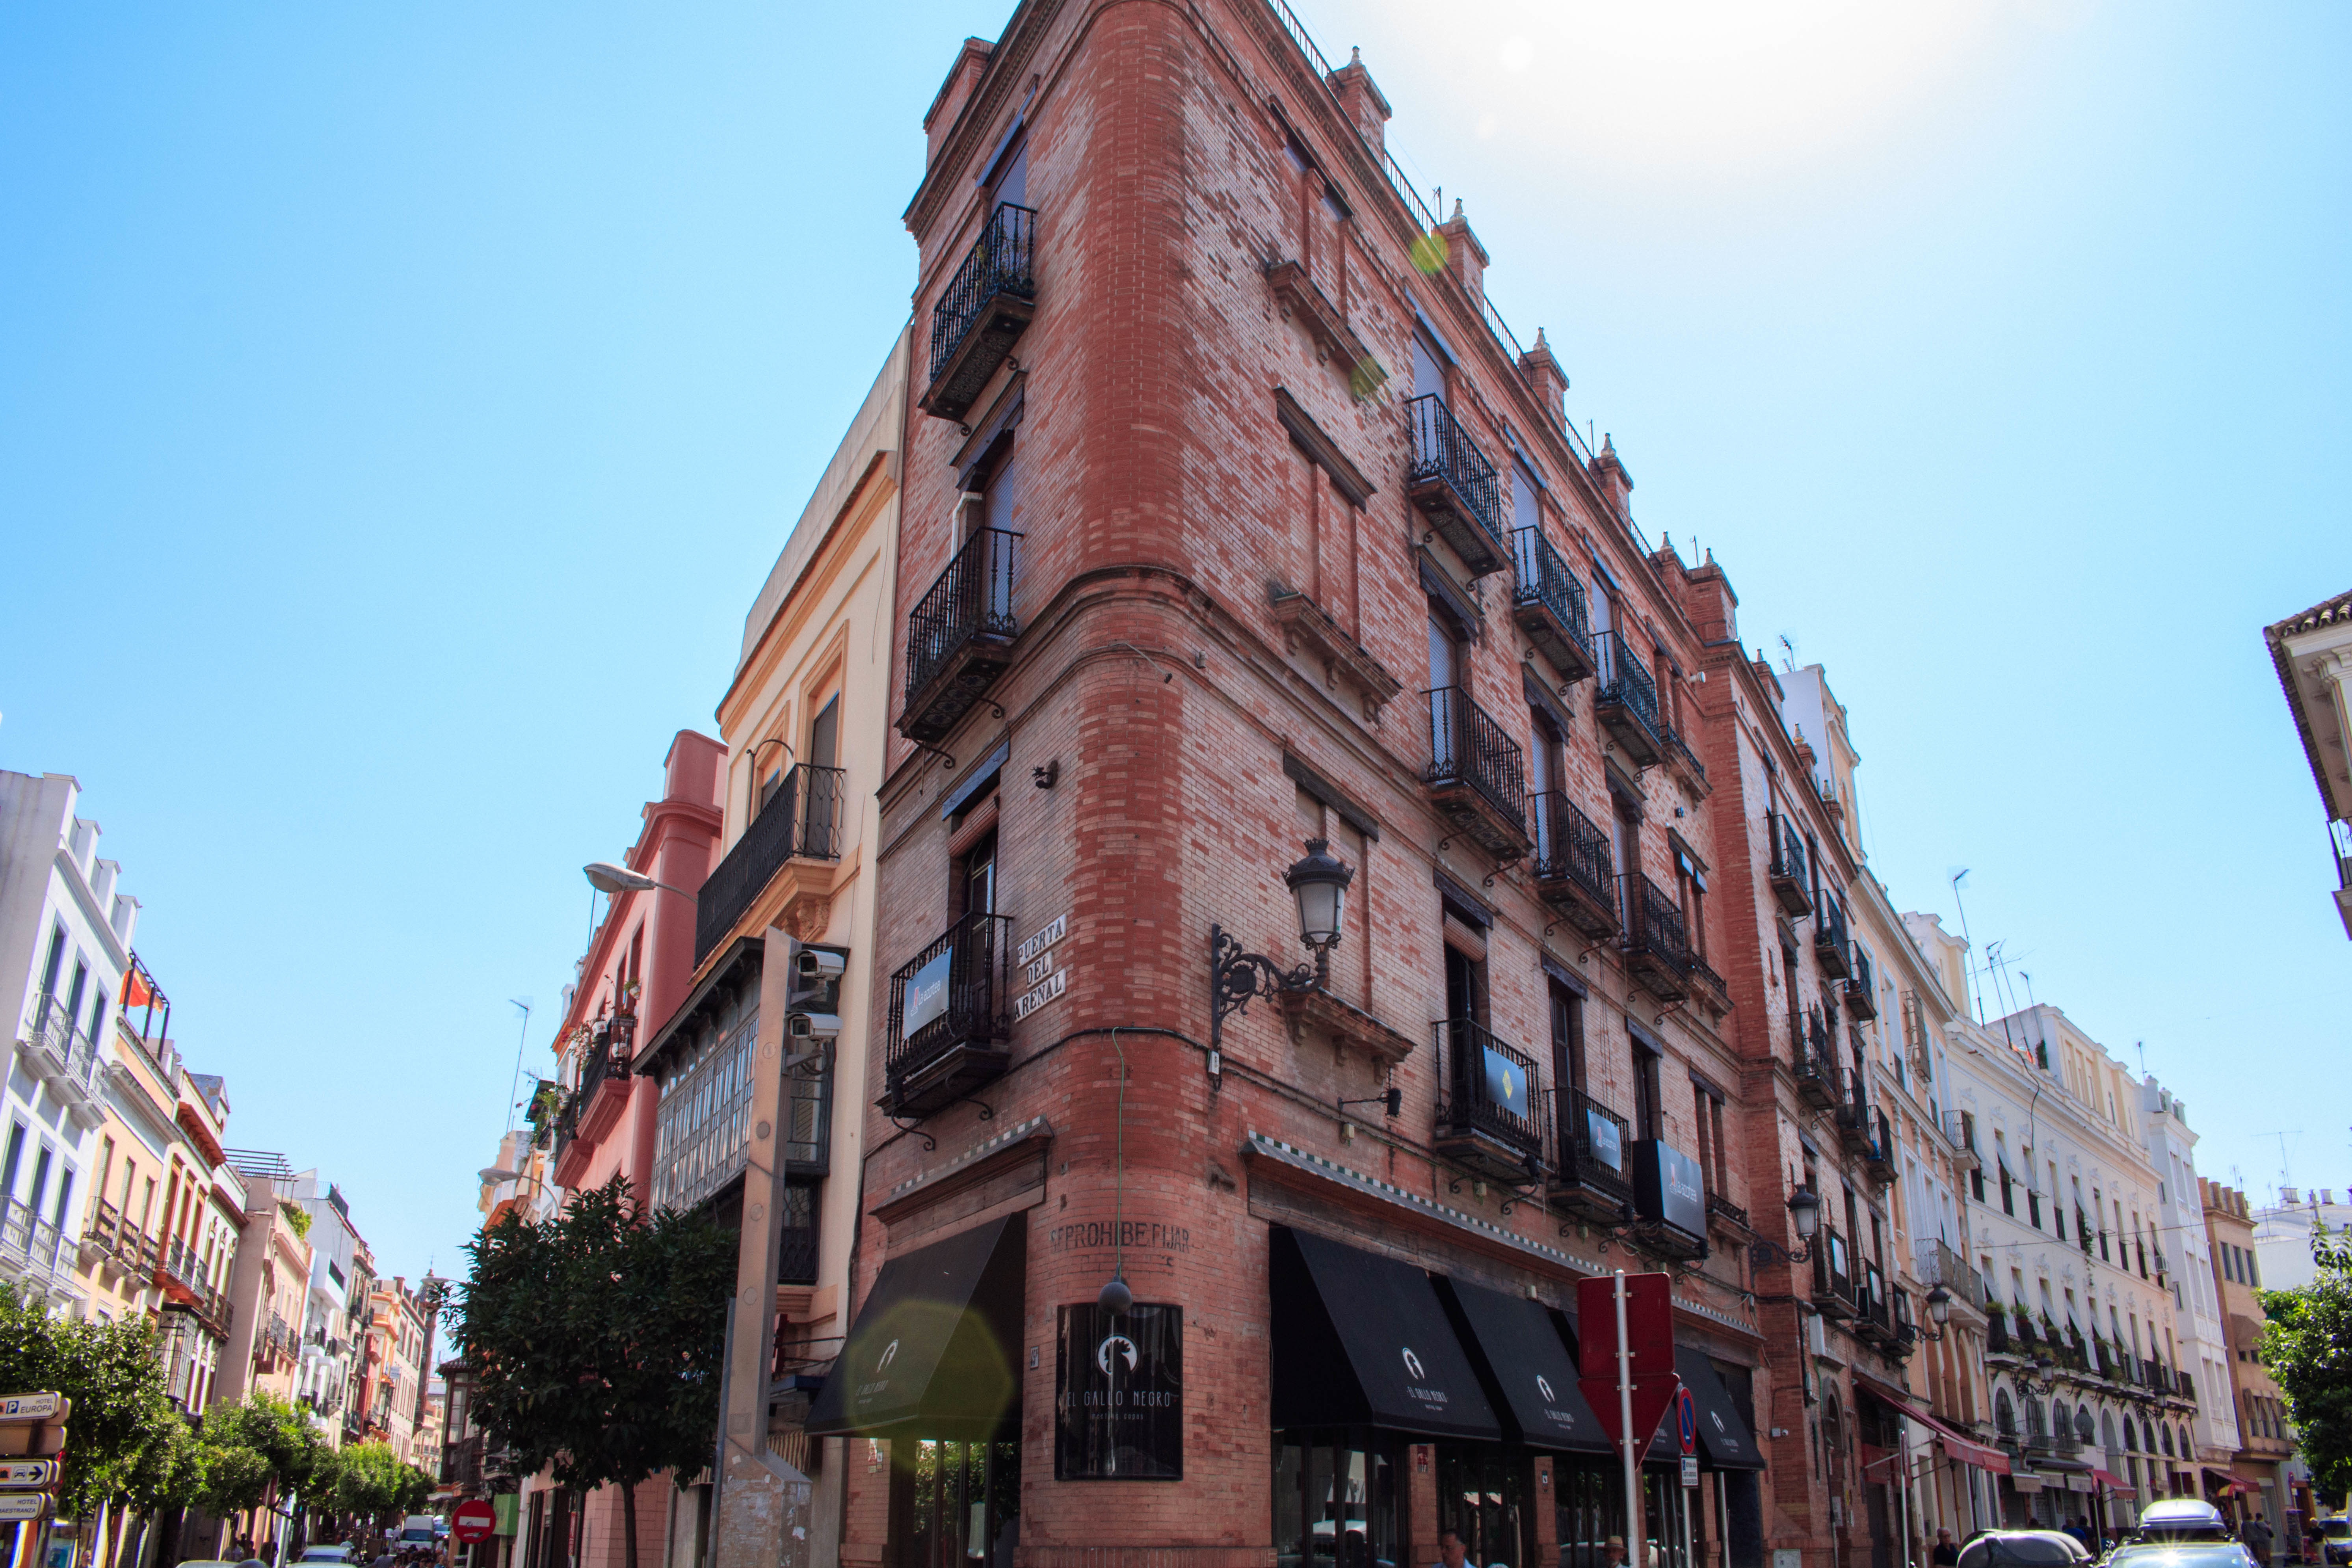
architecture, town, building, city, cityscape, downtown, landmark, facade, tourism, place of worship, neighbourhood, human settlement